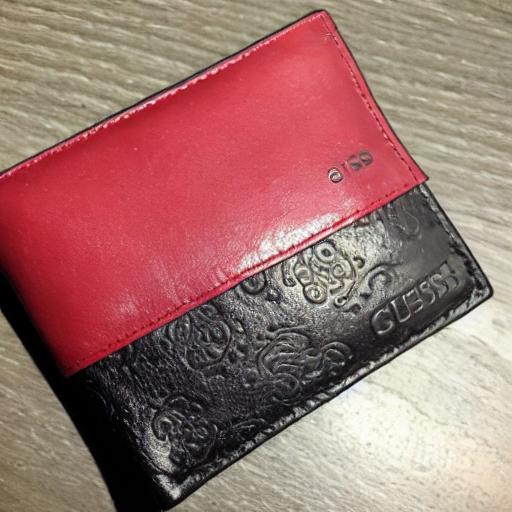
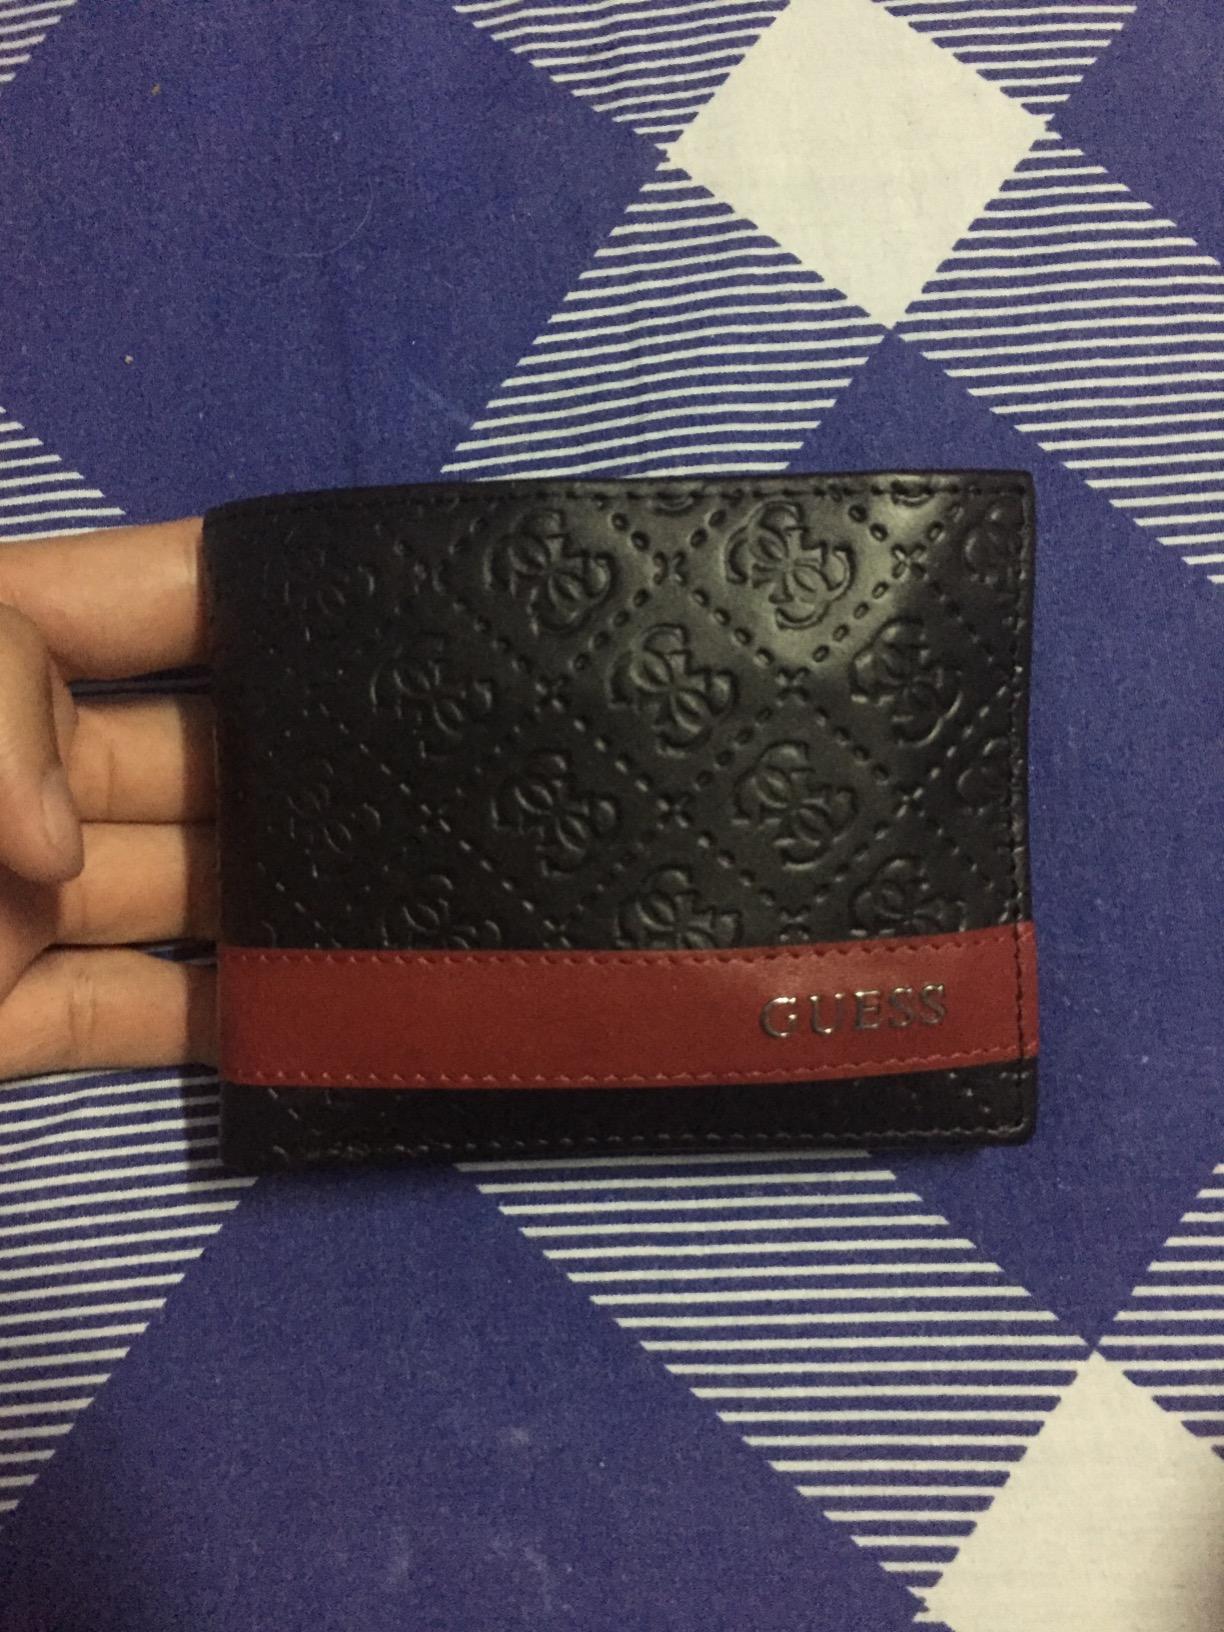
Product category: accessories_wallet
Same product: no